1st Division (Imperial Japanese Army)

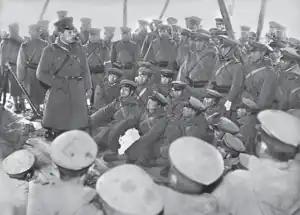
Rebel 1st Division troops in the February 26 Incident

The ' was an infantry division in the Imperial Japanese Army. Its "tsūshōgō" was the '. The 1st Division was formed in Tokyo in January 1871 as the , one of six regional commands created in the fledgling Imperial Japanese Army. The Tokyo Garrison had responsibility for the eastern region of Honshū (Kantō region), centered on the Tokyo metropolitan area. The six regional commands were transformed into divisions under the army reorganization of 14 May 1888, based on recommendations by the Prussian military advisor Jakob Meckel to the Japanese government.